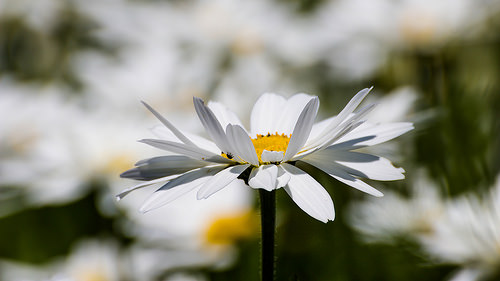
Flower: daisy